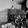
ASL letter: H